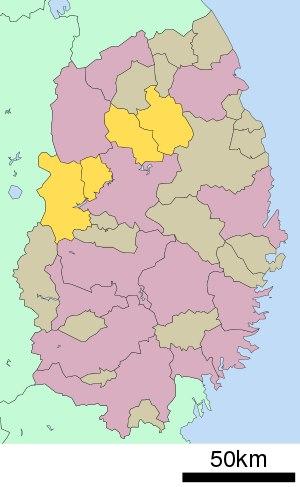
Le district d'Iwate est un district de la préfecture d'Iwate, au Japon.